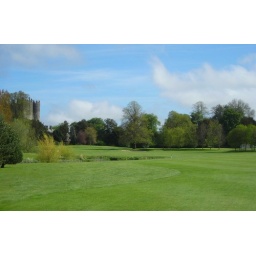
A superb finishing hole that doglegs around the water and ends beneath the castle walls